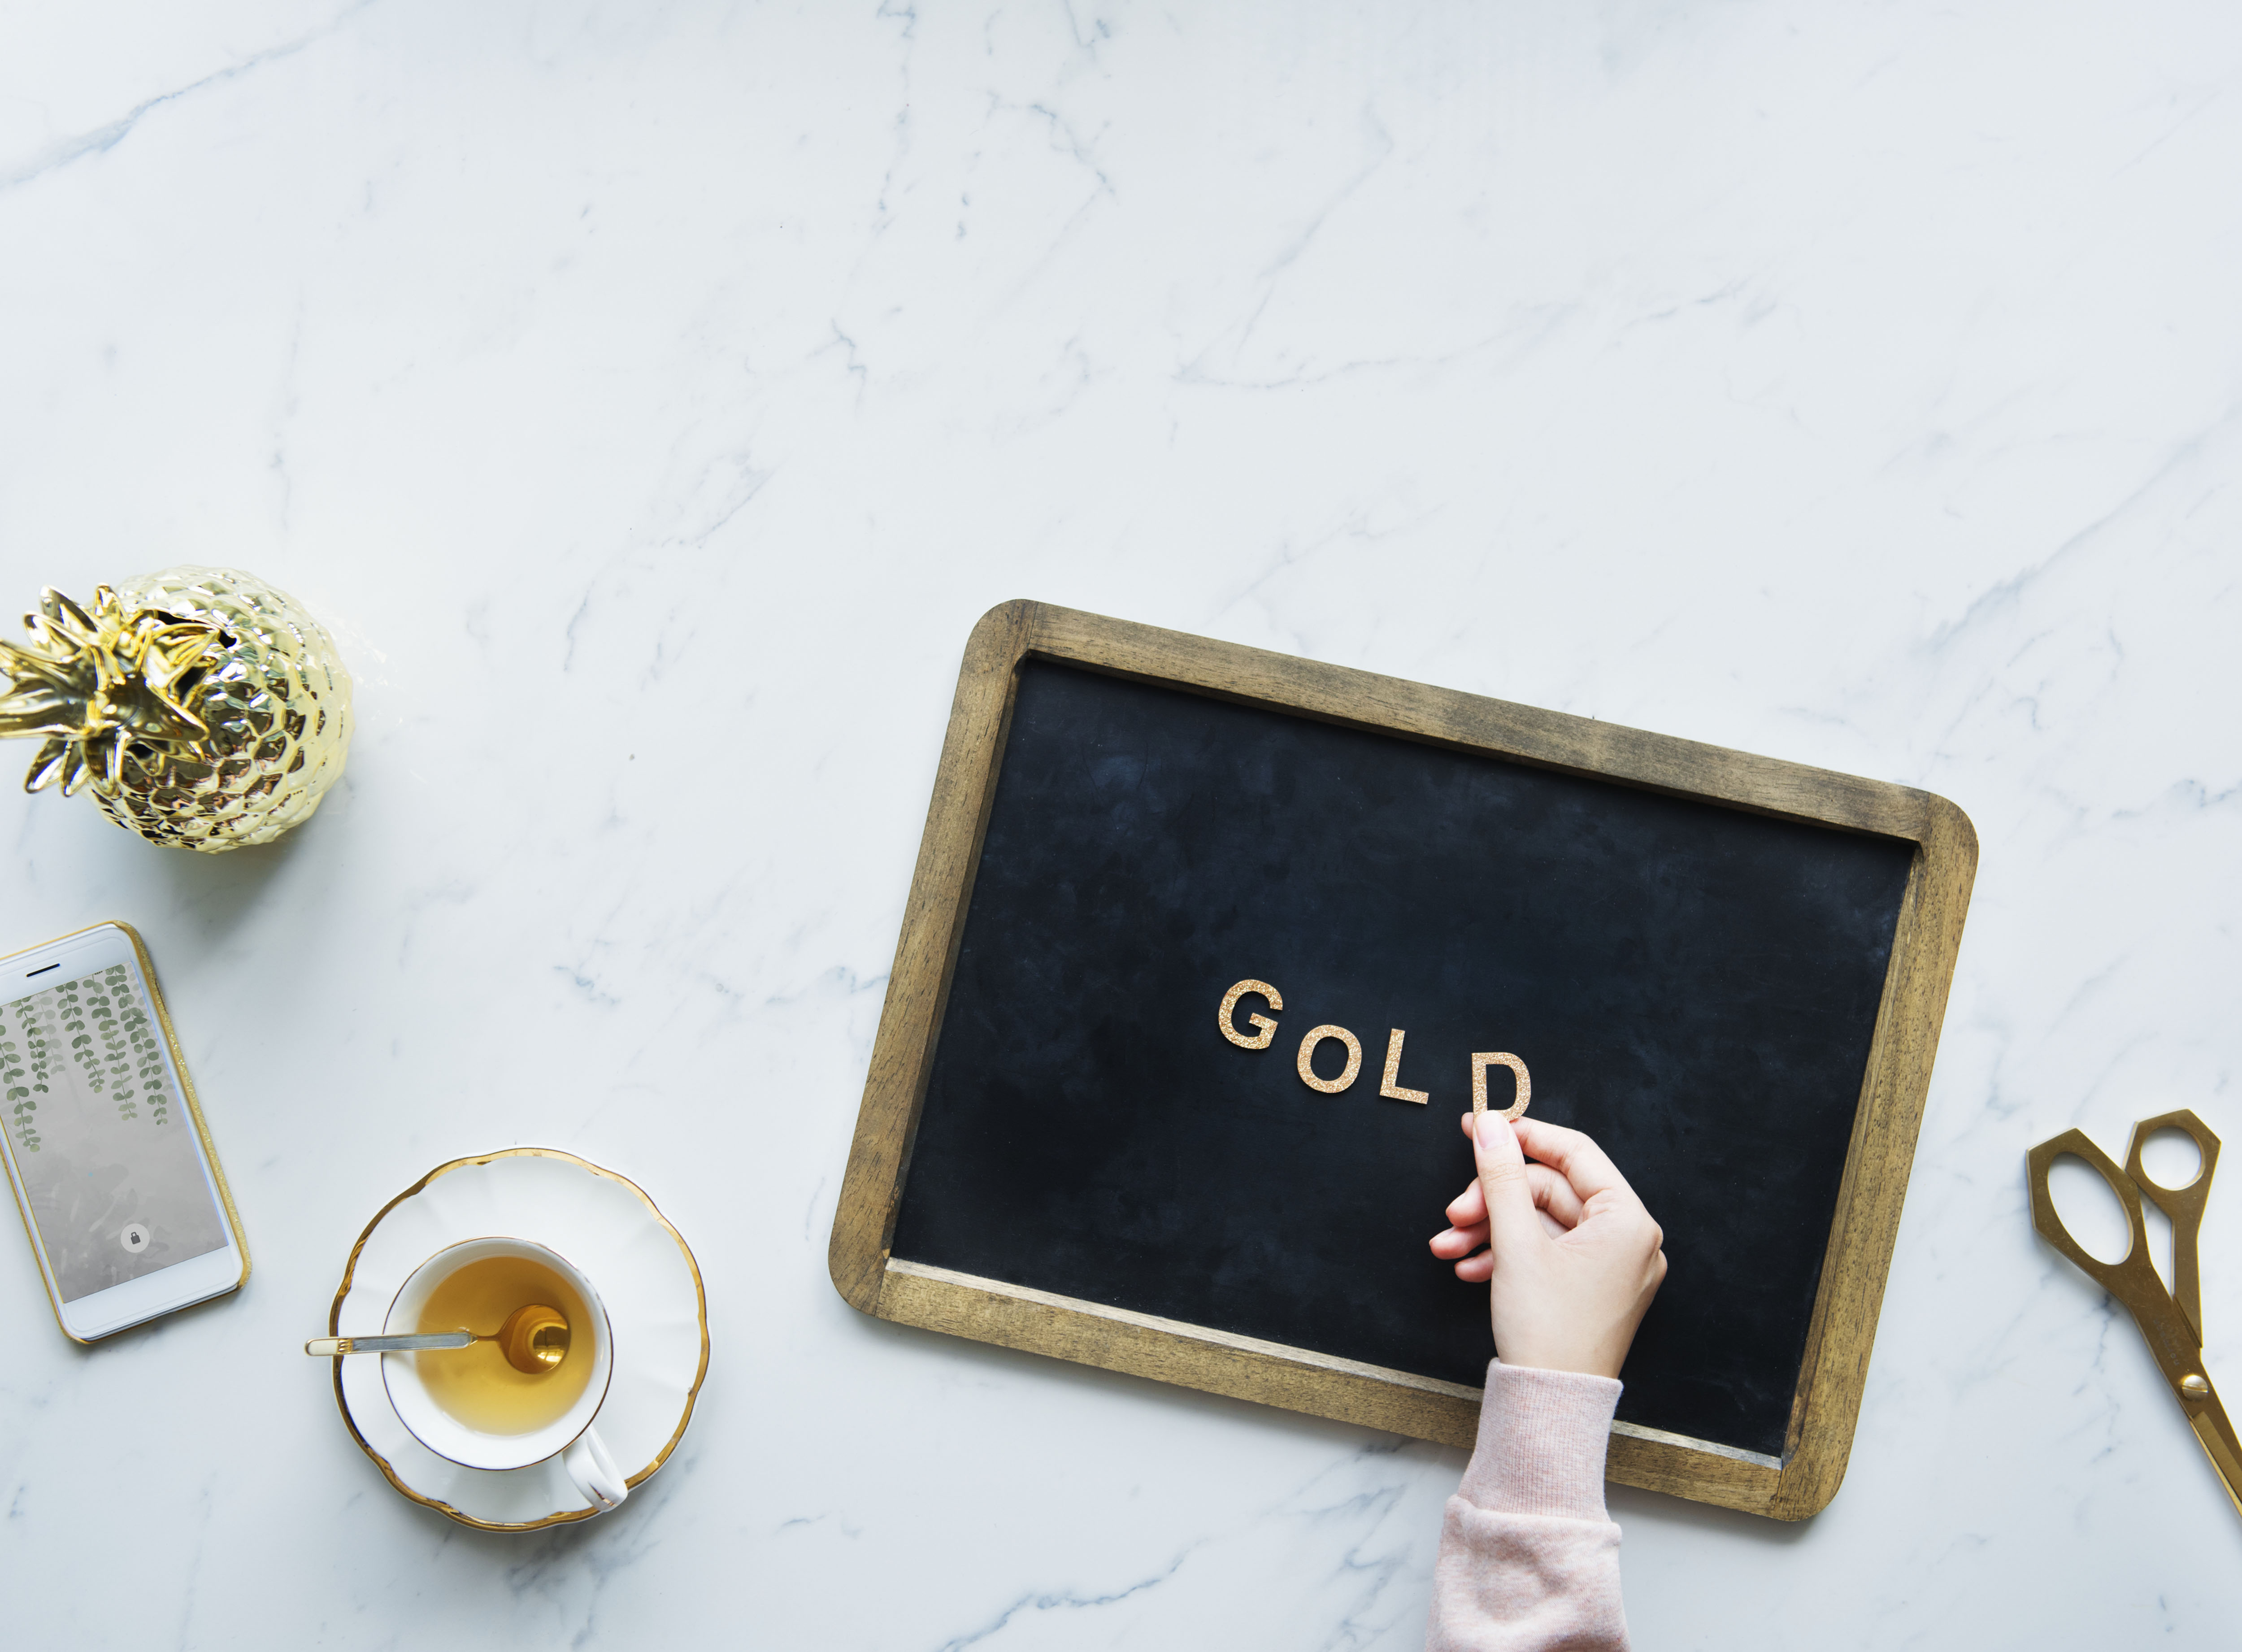
activity, aerial, background, beverage, black board, board, chalkboard, chat, communication, concept, copy space, craft, decoration, design, design space, digital device, flat lay, flatlay, flower, font, freelance, freelancer, gold, hand, hobby, hot drink, lettering, marble, message, mobile phone, morning, pastime, person, scissors, table, tea, text, texture, vintage, wooden, wooden table, word, work, writing, jewellery